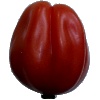
Label: tomato_heart